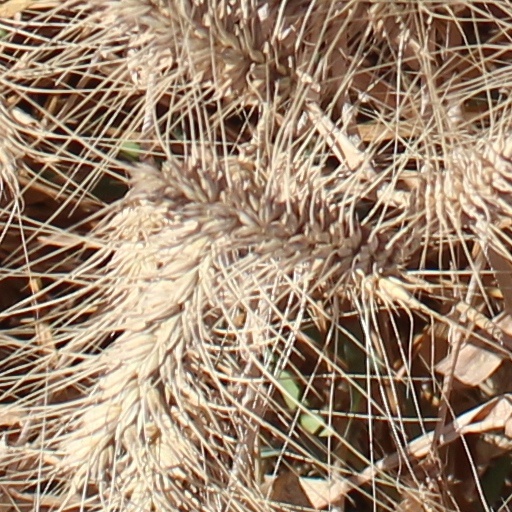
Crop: wheat